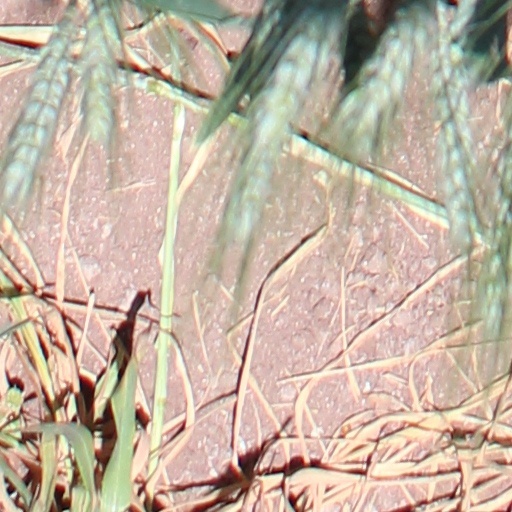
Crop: wheat